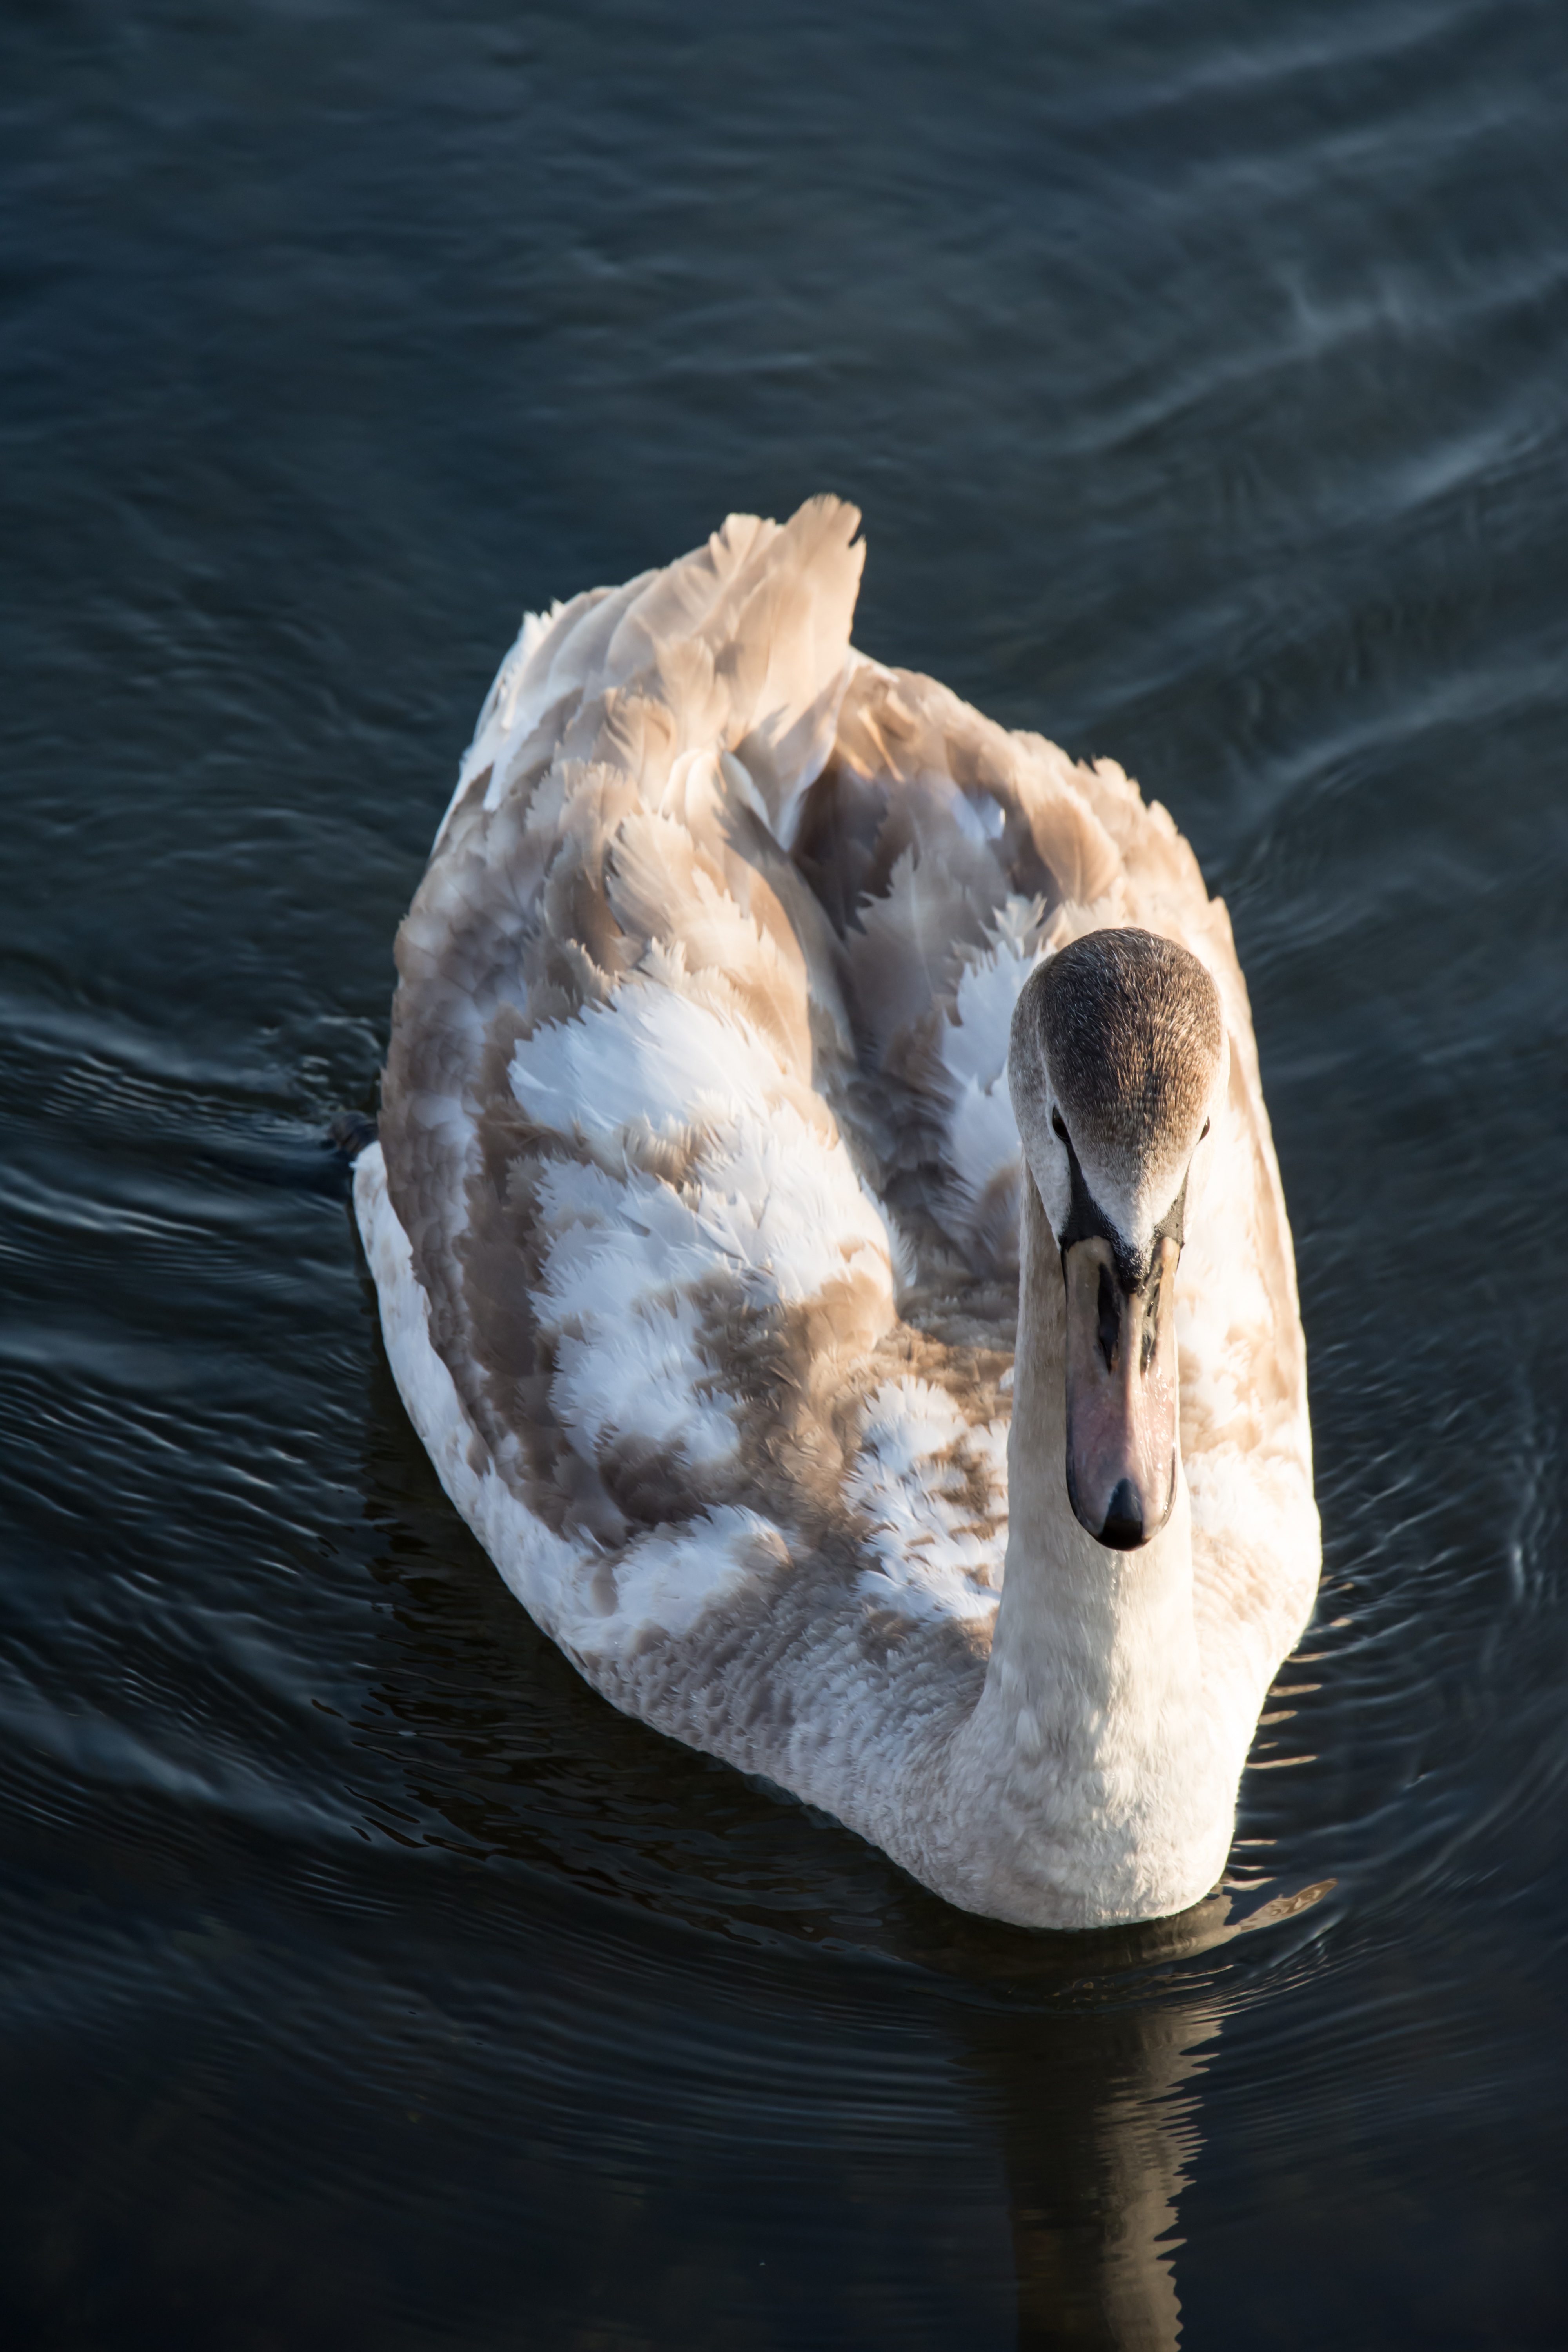
beach, sea, water, nature, bird, white, lake, wildlife, reflection, beak, symbol, peaceful, romance, float, swan, grace, duck, animals, vertebrate, elegant, waterfowl, water bird, bulgaria, primorsko, ducks geese and swans